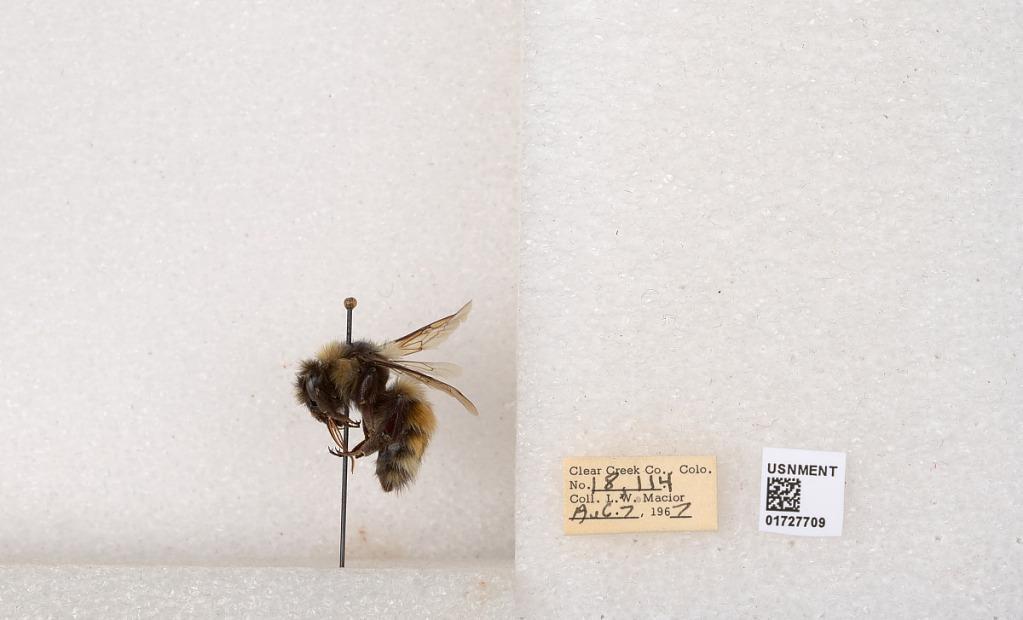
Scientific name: Bombus (Pyrobombus) sylvicola Kirby
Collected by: L. Macior
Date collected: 1967-8-7
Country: United States
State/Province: Colorado
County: Clear Creek
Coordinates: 39.6891, -105.644